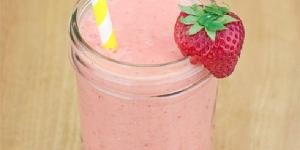
batido de frutas con helado